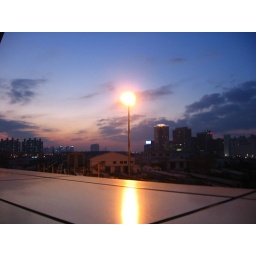
Dusk over the train tracks at I'PARK mall. When you cross the tracks, you reach the heart of the Yongsan electronics district.